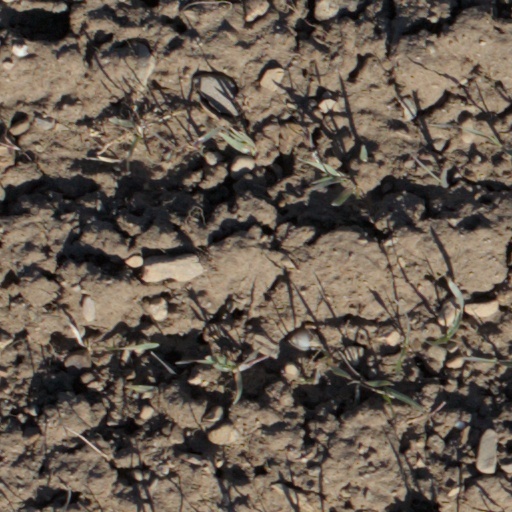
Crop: wheat